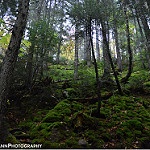
Label: forest